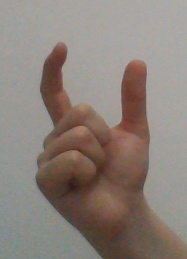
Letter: nun